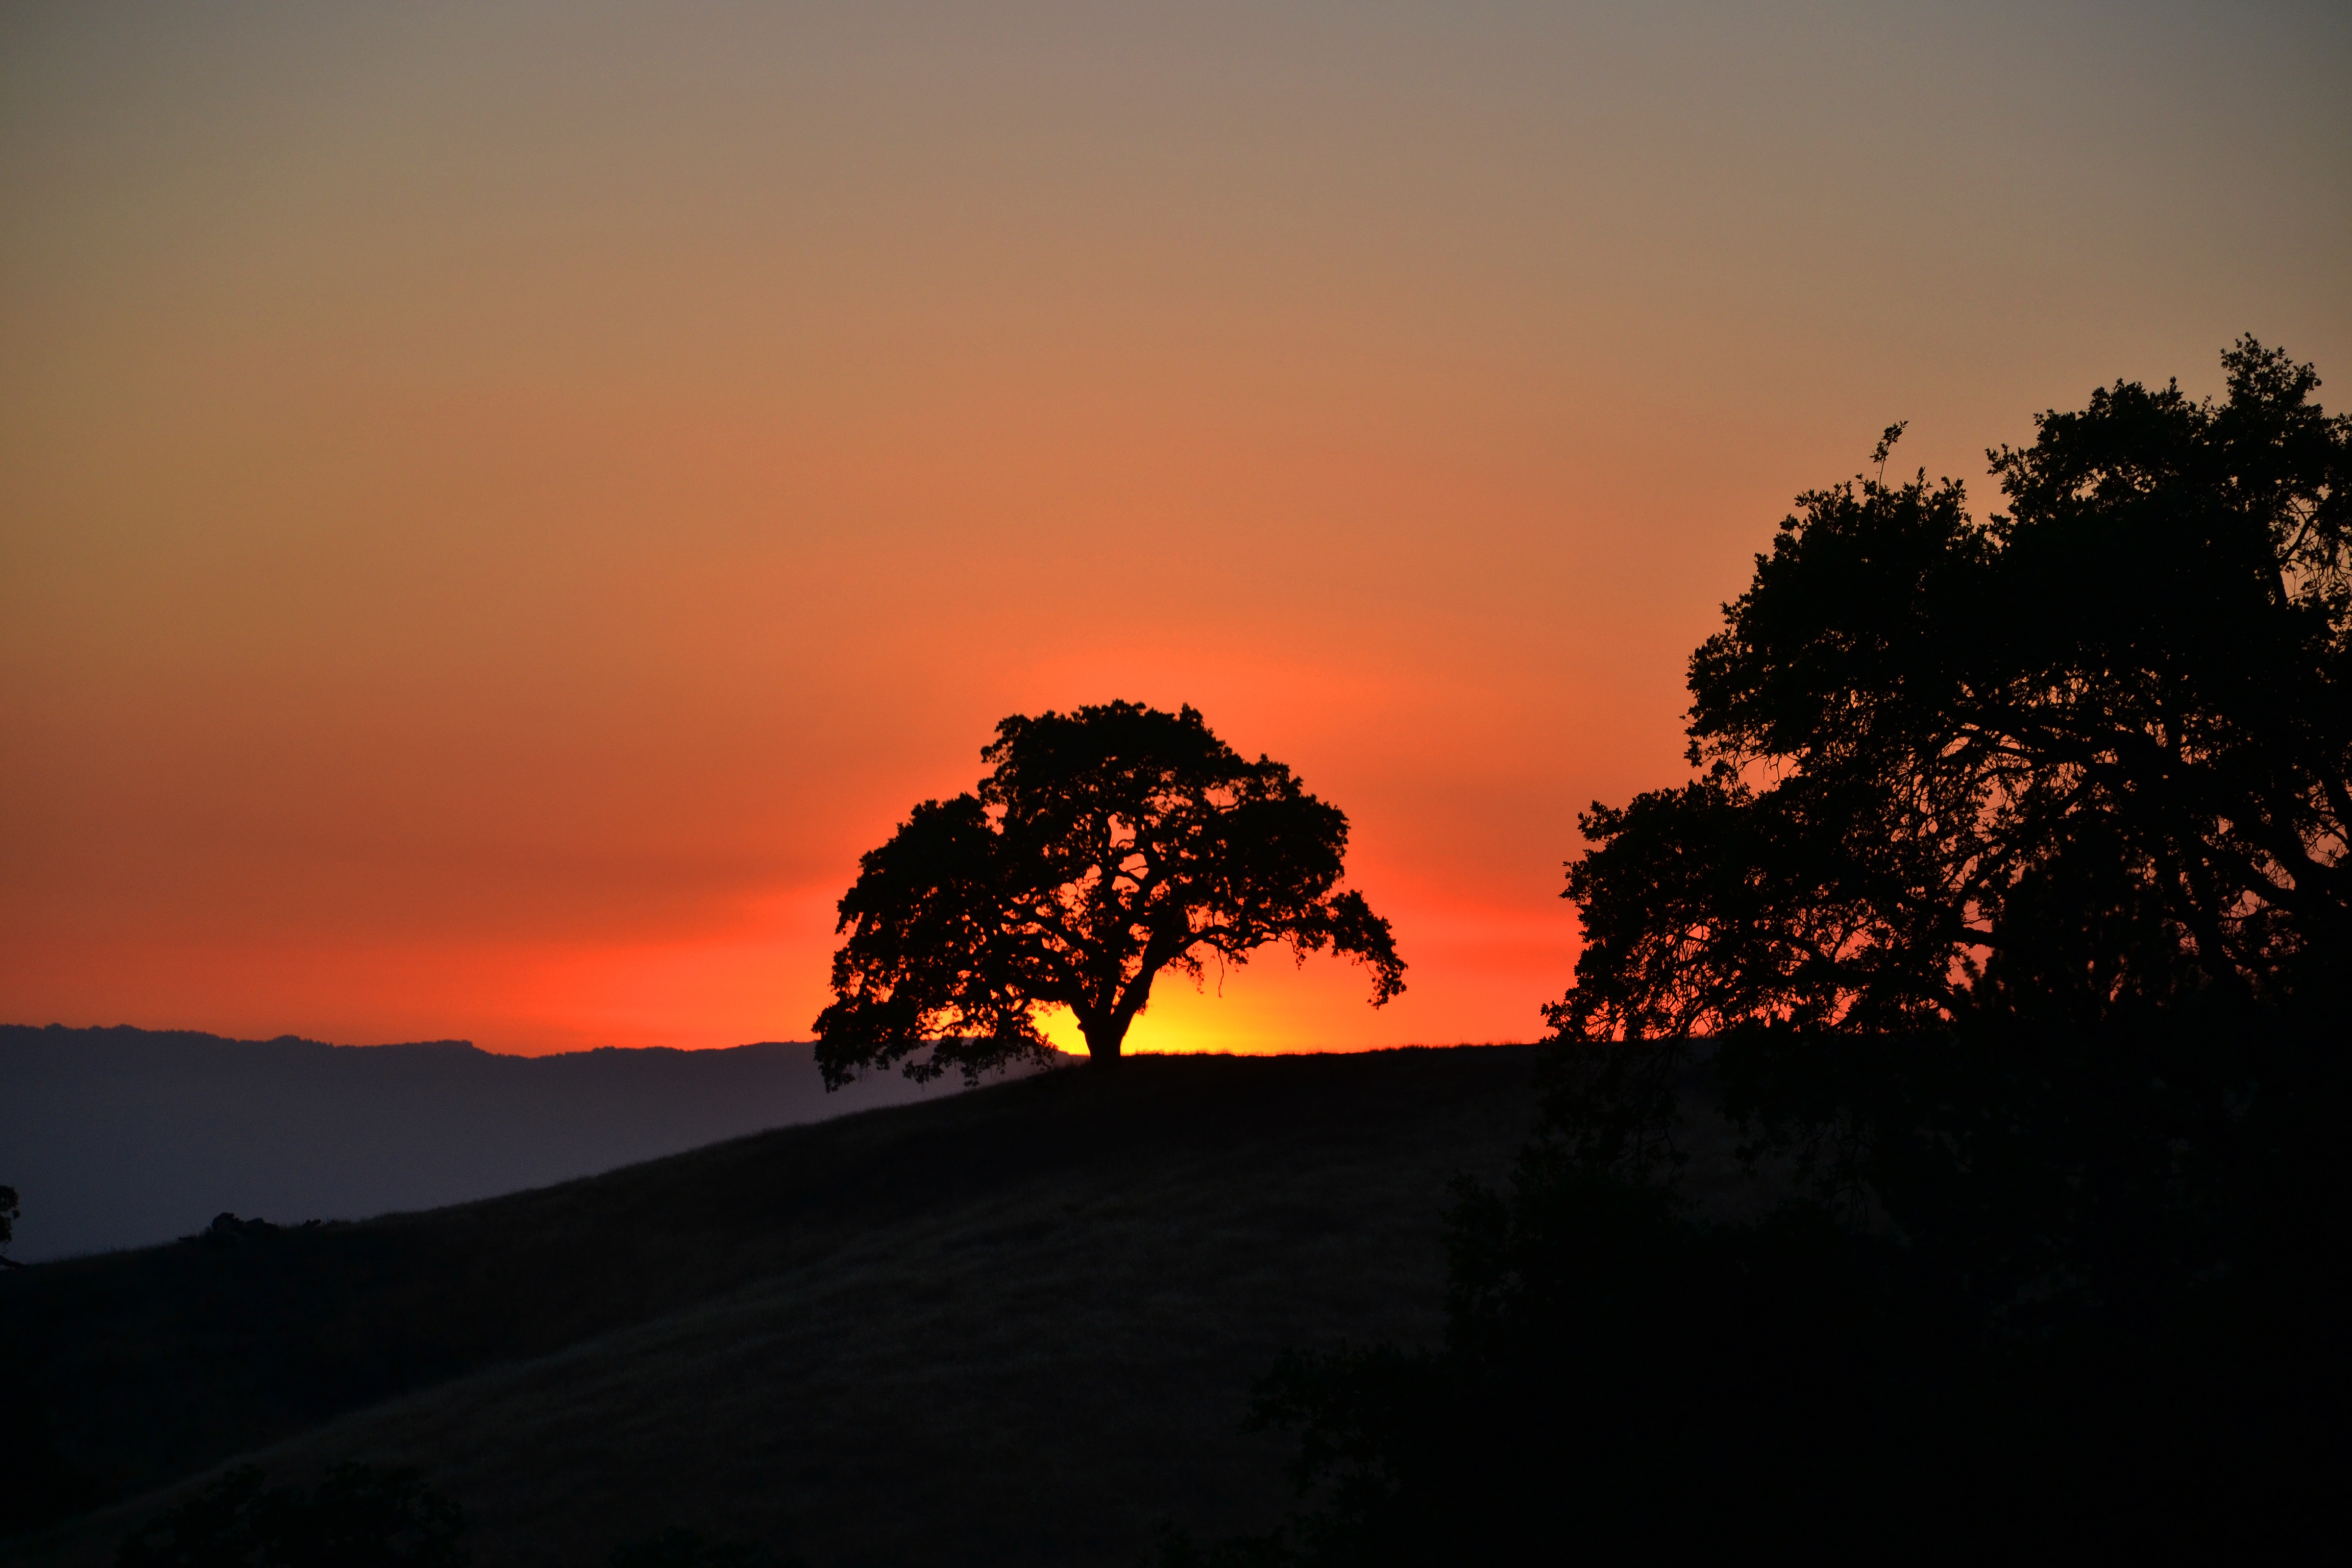
tree, nature, horizon, cloud, sky, sun, sunrise, sunset, sunlight, morning, dawn, dusk, evening, twilight, abendstimmung, afterglow, himmelr te, atmospheric phenomenon, red sky at morning